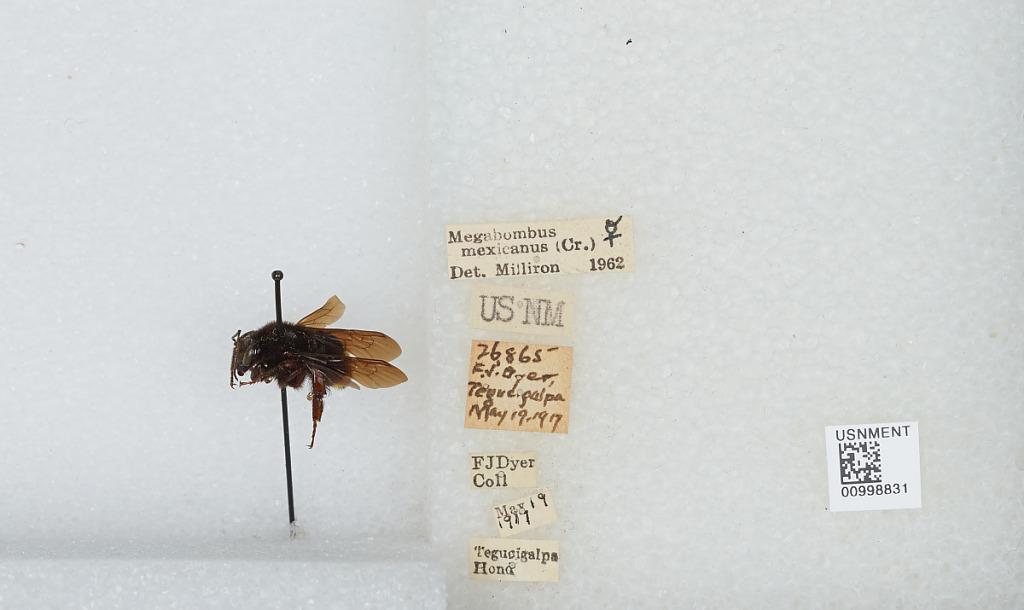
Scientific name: Bombus (Pyrobombus) mixtus Cresson
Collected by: F. Dyar
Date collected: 1919-5-19
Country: Honduras
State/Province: Tegucigalpa
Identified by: Milliron